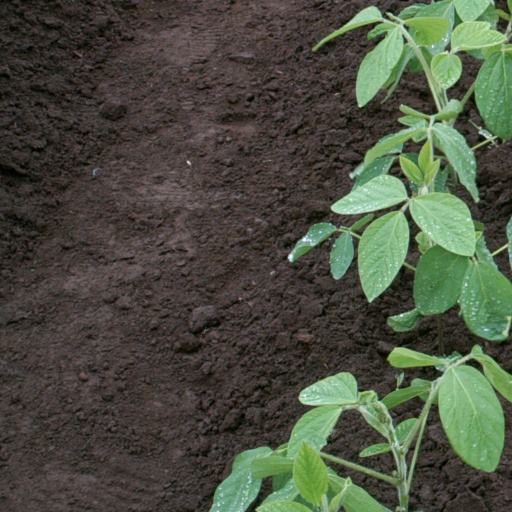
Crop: soybean